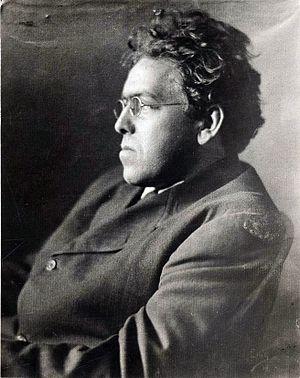
N. C. Wyeth, né le 22 octobre 1882 et mort le 19 octobre 1945, est un artiste et illustrateur américain. Élève de l'artiste Howard Pyle, il devint l'un des principaux illustrateurs américains de son époque.